Answer in natural language. Is dark brown side table with x-legs (marked B) to the left of DeskLamp (marked C)? Choose between the following options: yes or no
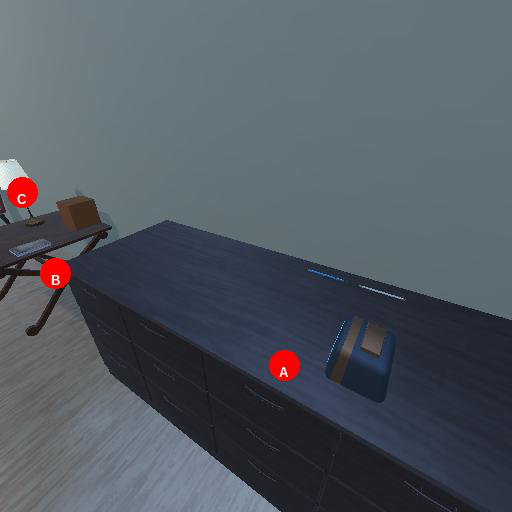
<answer>no</answer>